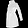
Label: Coat